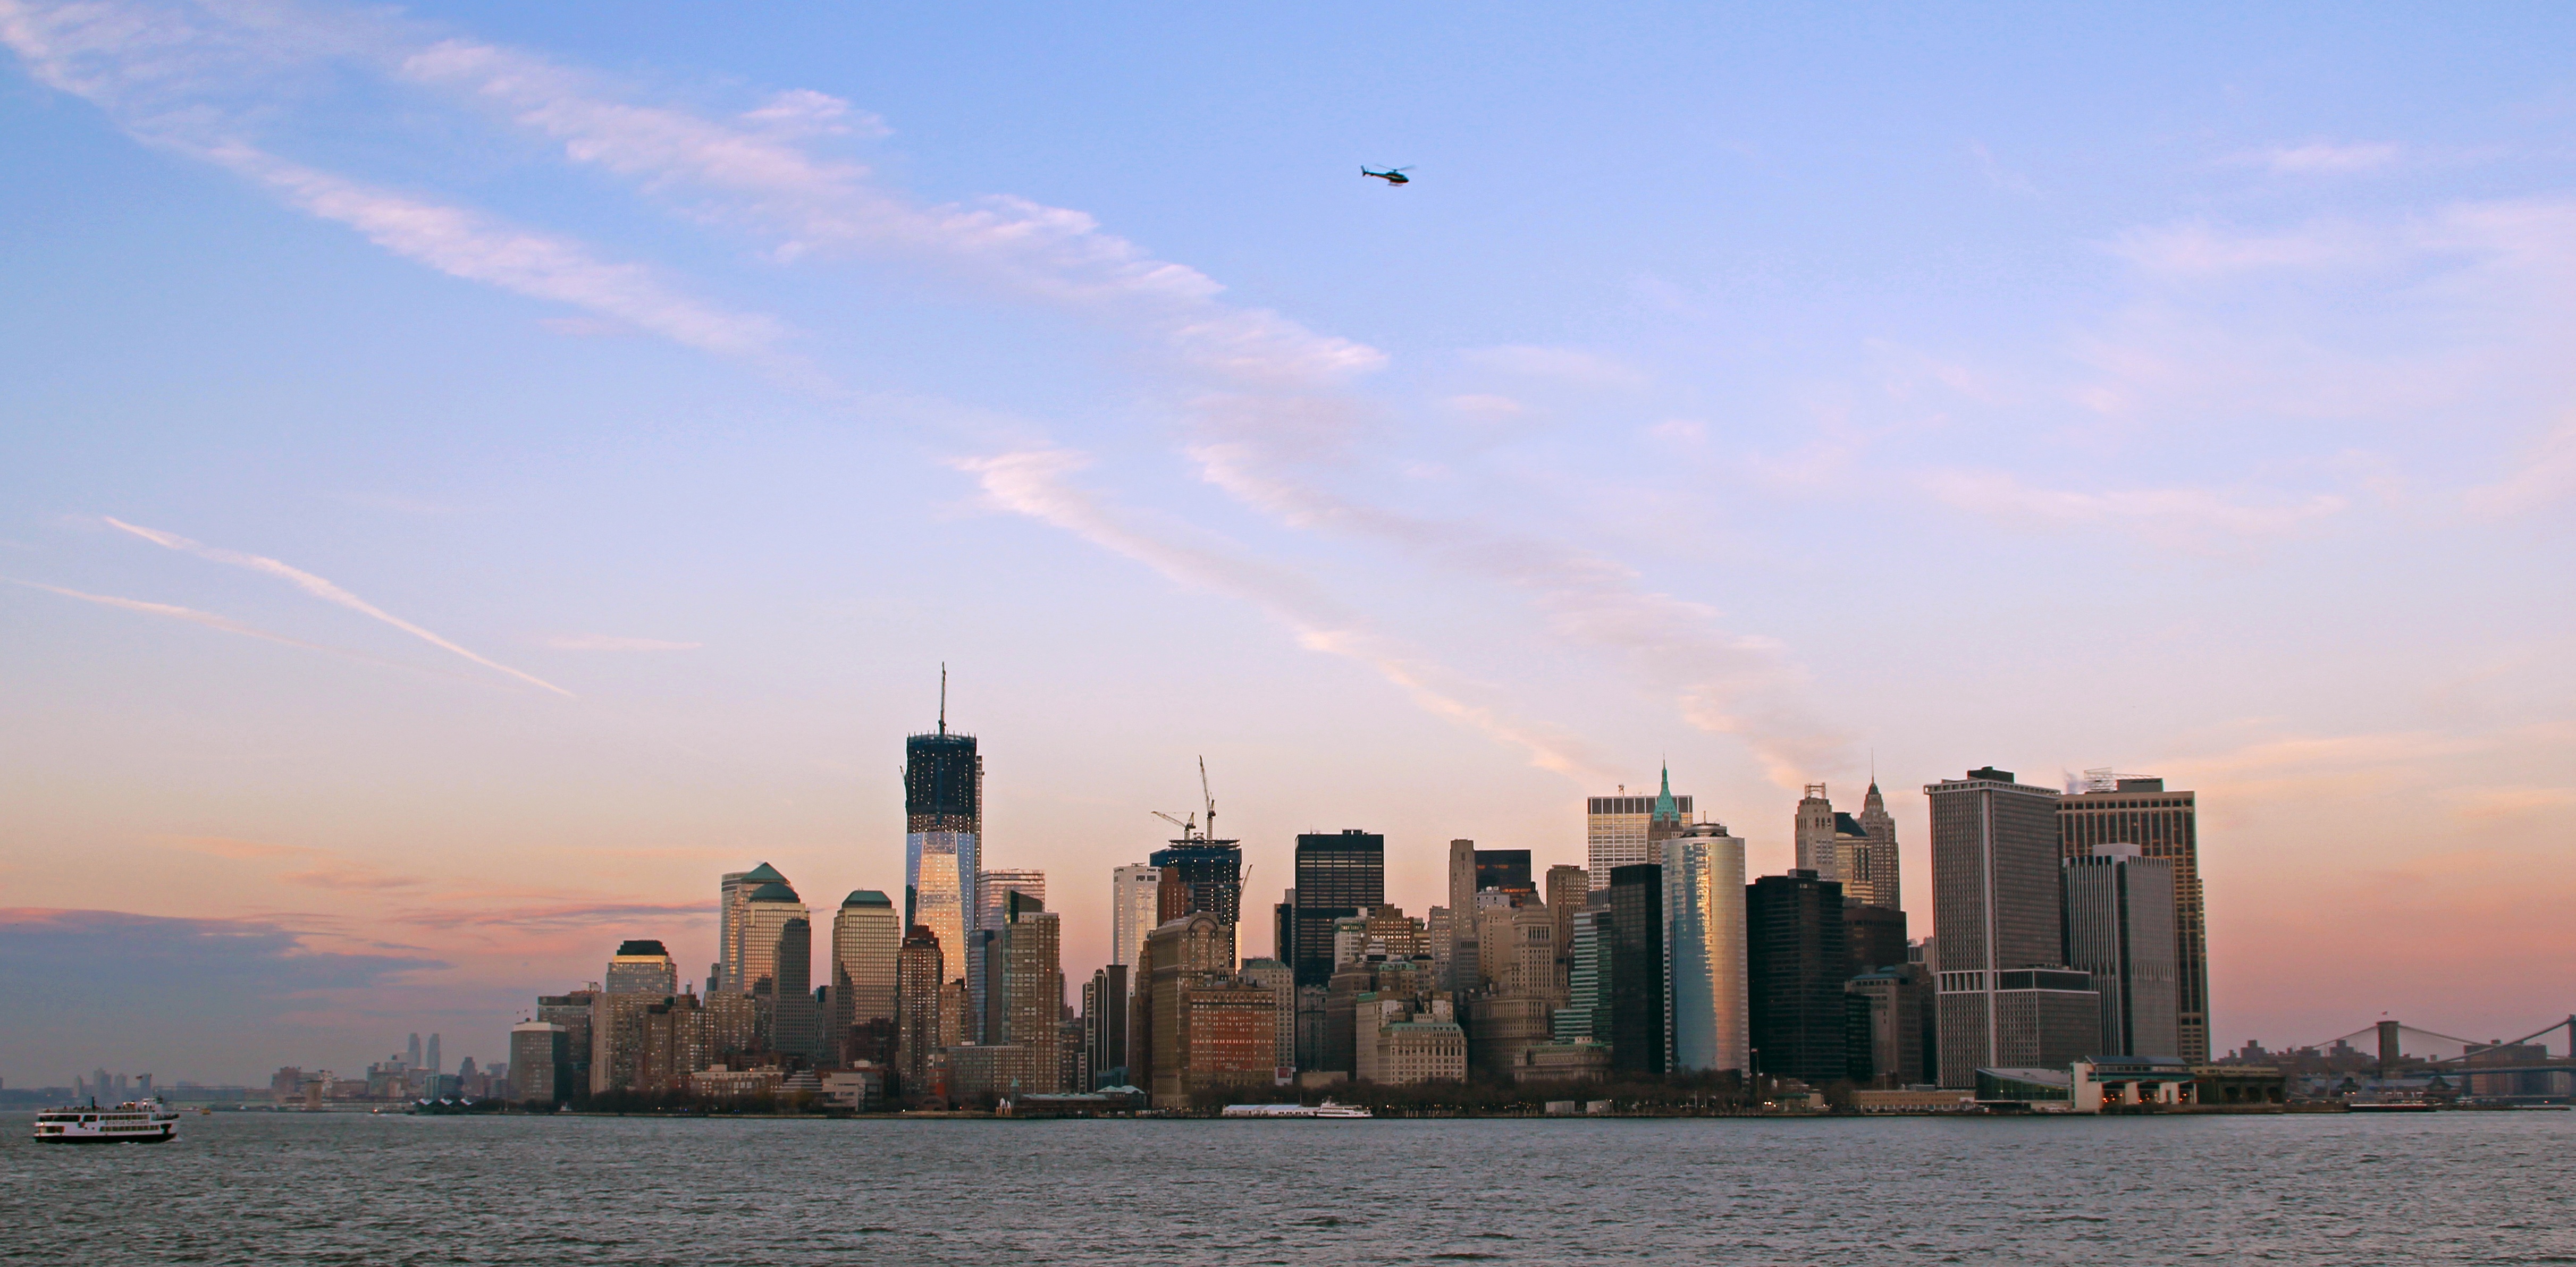
horizon, sky, sunset, skyline, morning, dawn, city, skyscraper, cityscape, panorama, downtown, dusk, evening, geographical feature, human settlement, atmosphere of earth